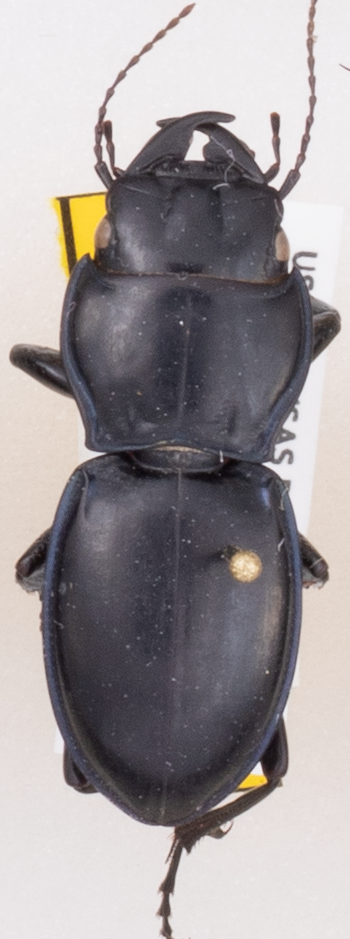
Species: Pasimachus elongatus
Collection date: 2019-06-17
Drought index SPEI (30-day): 0.746
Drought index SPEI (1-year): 1.69
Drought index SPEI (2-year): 0.26